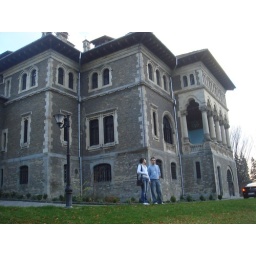
Visiting a castle in the mountains